Spacewatch

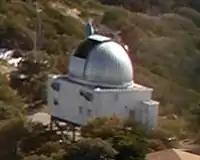
Spacewatch 1.8-meter telescope

The Spacewatch Project is an astronomical survey that specializes in the study of minor planets, including various types of asteroids and comets at University of Arizona telescopes on Kitt Peak near Tucson, Arizona. The Spacewatch Project has been active longer than any other similar currently active programs.